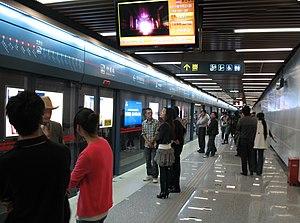
Xi'an est la capitale de la province du Shaanxi en Chine. Elle a le statut de ville sous-provinciale.